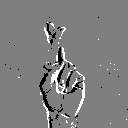
ASL letter: r